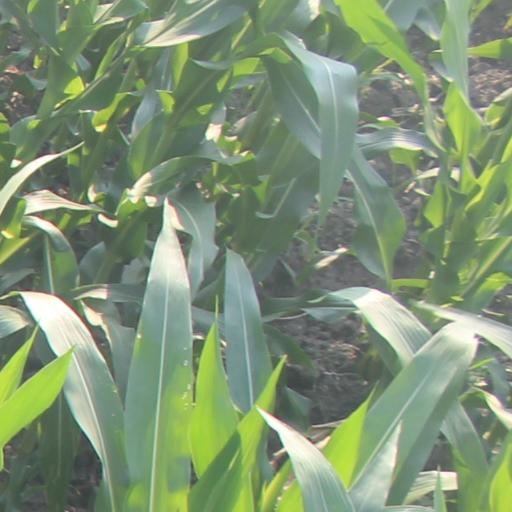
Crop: maize; corn